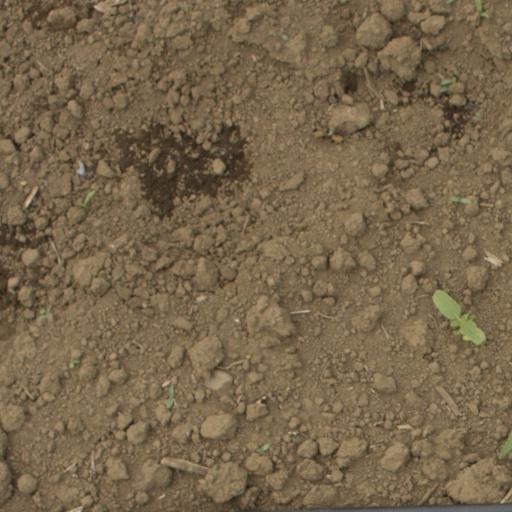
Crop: Jerusalem artichoke